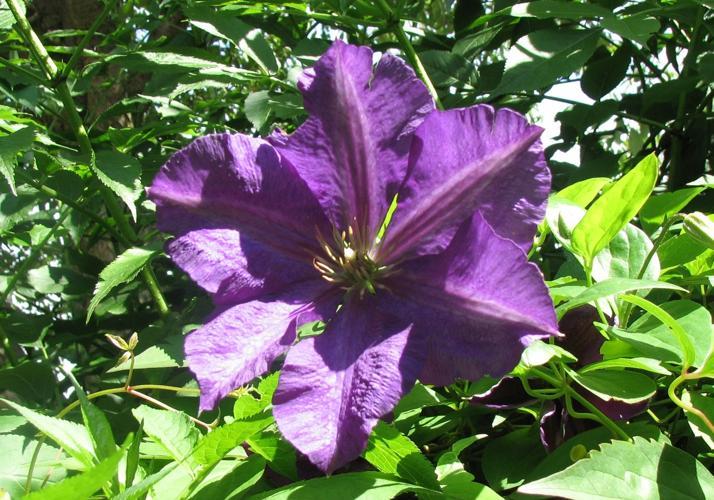
Label: clematis